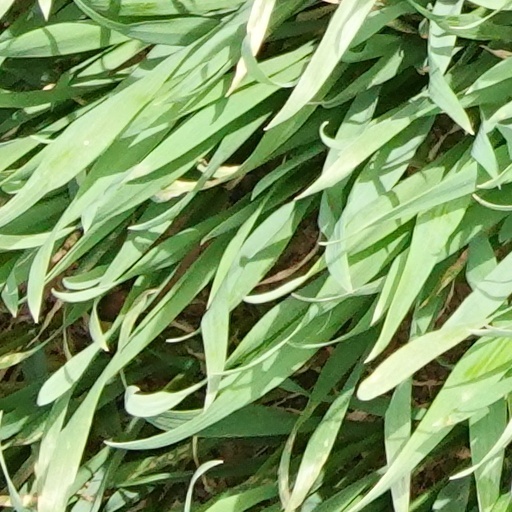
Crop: wheat